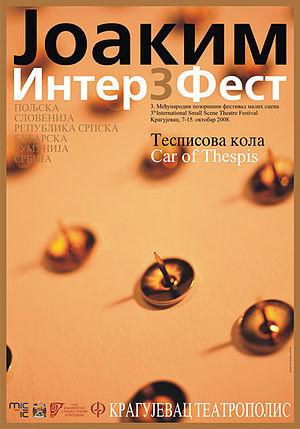
Le JoakimInterFest est un festival de théâtre international qui se déroule à Kragujevac, en Serbie. Créé en 2006, il est également appelé Festival théâtral international des petites scènes. Le festival est organisé par le Knjaževsko-srpski teatar de Kragujevac.